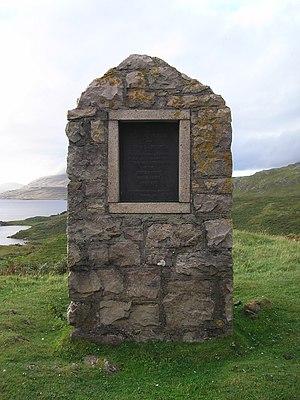
Benjamin « Ben » Neeve Peach, né le 6 septembre 1842 à Gorran Haven et mort le 29 janvier 1926 à Édimbourg, est un géologue anglais. Il a été élu membre de la Royal Society en 1892. Il a reçu la médaille Wollaston en 1921. John Horne fut son élève.